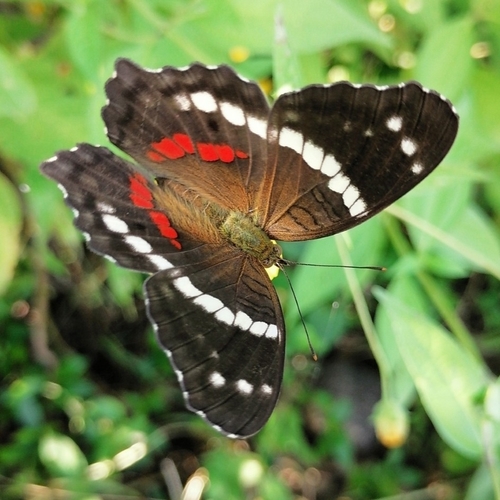
Scientific name: Anartia fatima
Common name: Banded peacock
Family: Nymphalidae
Order: Lepidoptera
Pollinator type: Primary pollinator
Habitat: Open areas and gardens
Geographic range: South America
Conservation status: Least Concern